José Bayardi

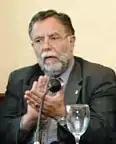
José Bayardi

José Bayardi (born 30 June 1955 in Montevideo) is a Uruguayan physician and politician belonging to the Broad Front.